Vectorscope

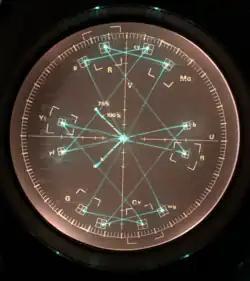
A PAL vectorscope displaying color bars.

A vectorscope is a special type of oscilloscope used in both audio and video applications. Whereas an oscilloscope or waveform monitor normally displays a plot of signal vs. time, a vectorscope displays an X-Y plot of two signals, which can reveal details about the relationship between these two signals. Vectorscopes are highly similar in operation to oscilloscopes operated in X-Y mode; however those used in video applications have specialized graticules, and accept standard television or video signals as input (demodulating and demultiplexing the two components to be analyzed internally).